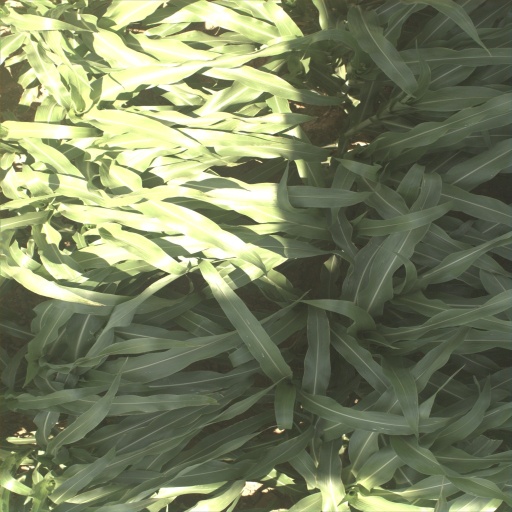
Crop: sorghum